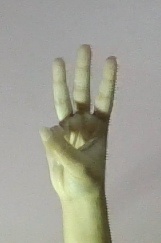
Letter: thaa